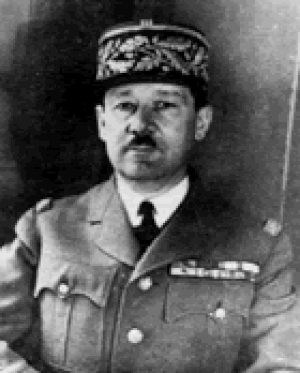
Général Jean-Édouard Verneau